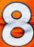
Number: 8